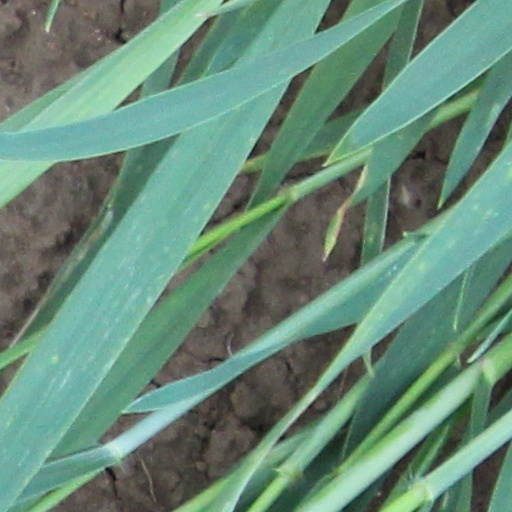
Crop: wheat